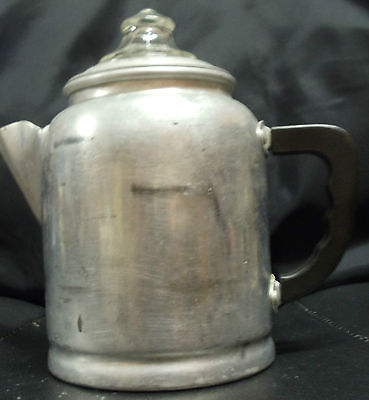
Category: kettle